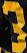
Number: 3